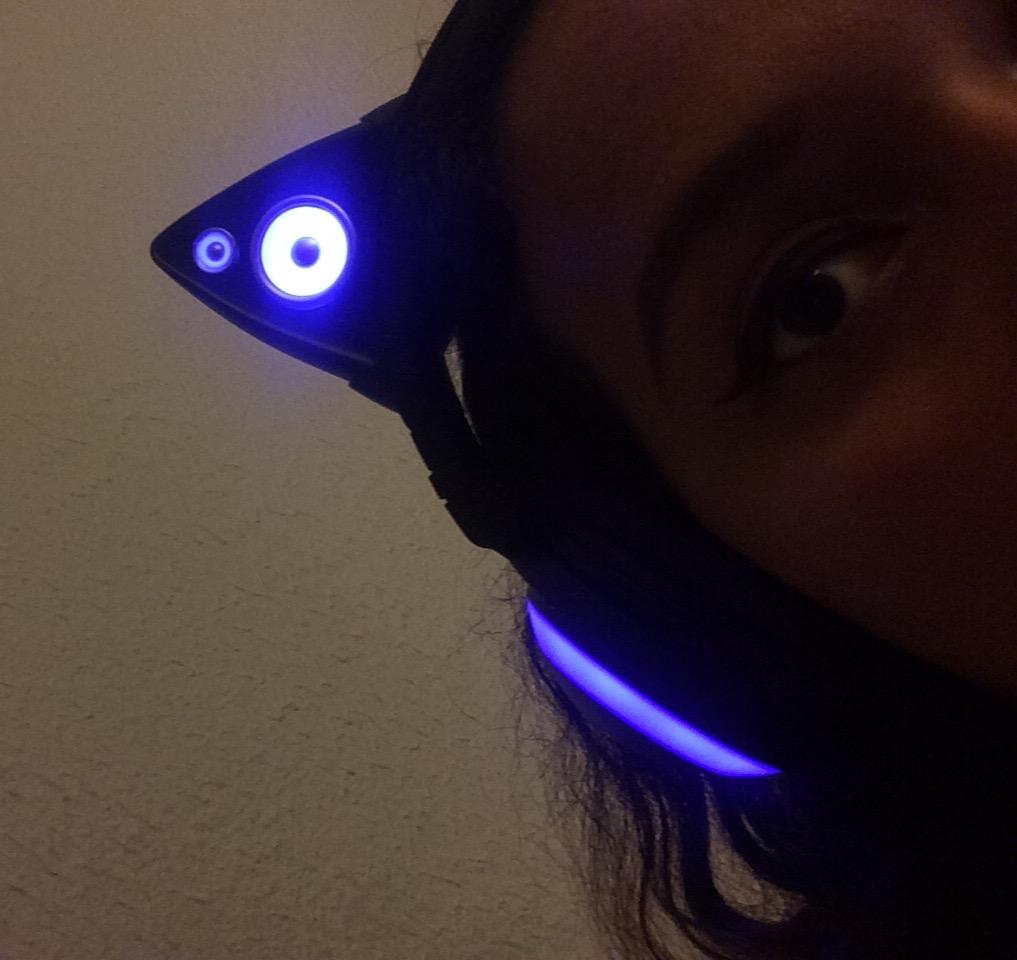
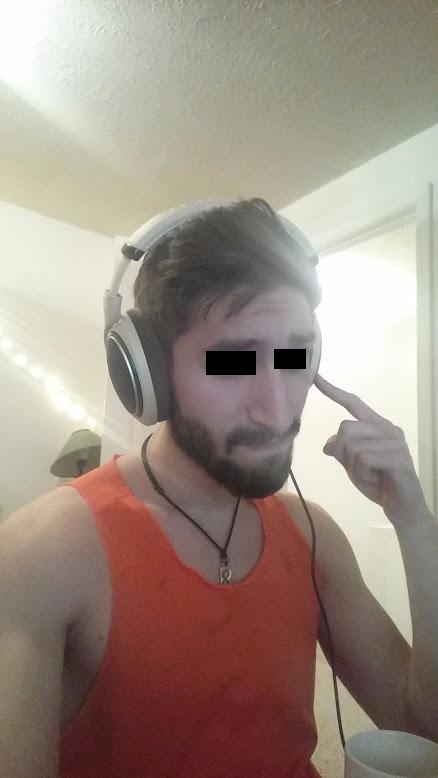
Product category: headphones
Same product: no